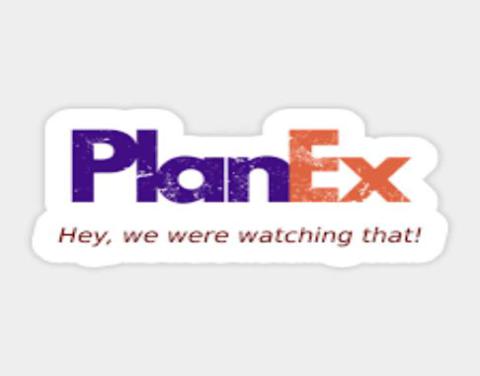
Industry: Electronic